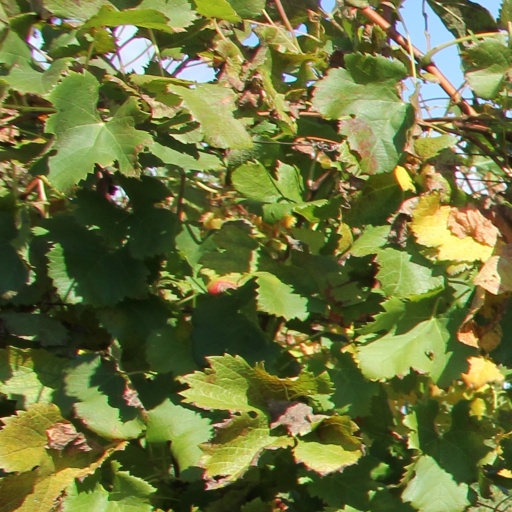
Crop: grape